Hongōdai Station

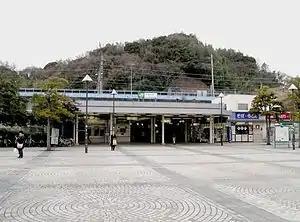
Hongōdai Station

is a passenger railway station located in Sakae-ku, Yokohama, Kanagawa Prefecture, Japan, operated by the East Japan Railway Company (JR East).